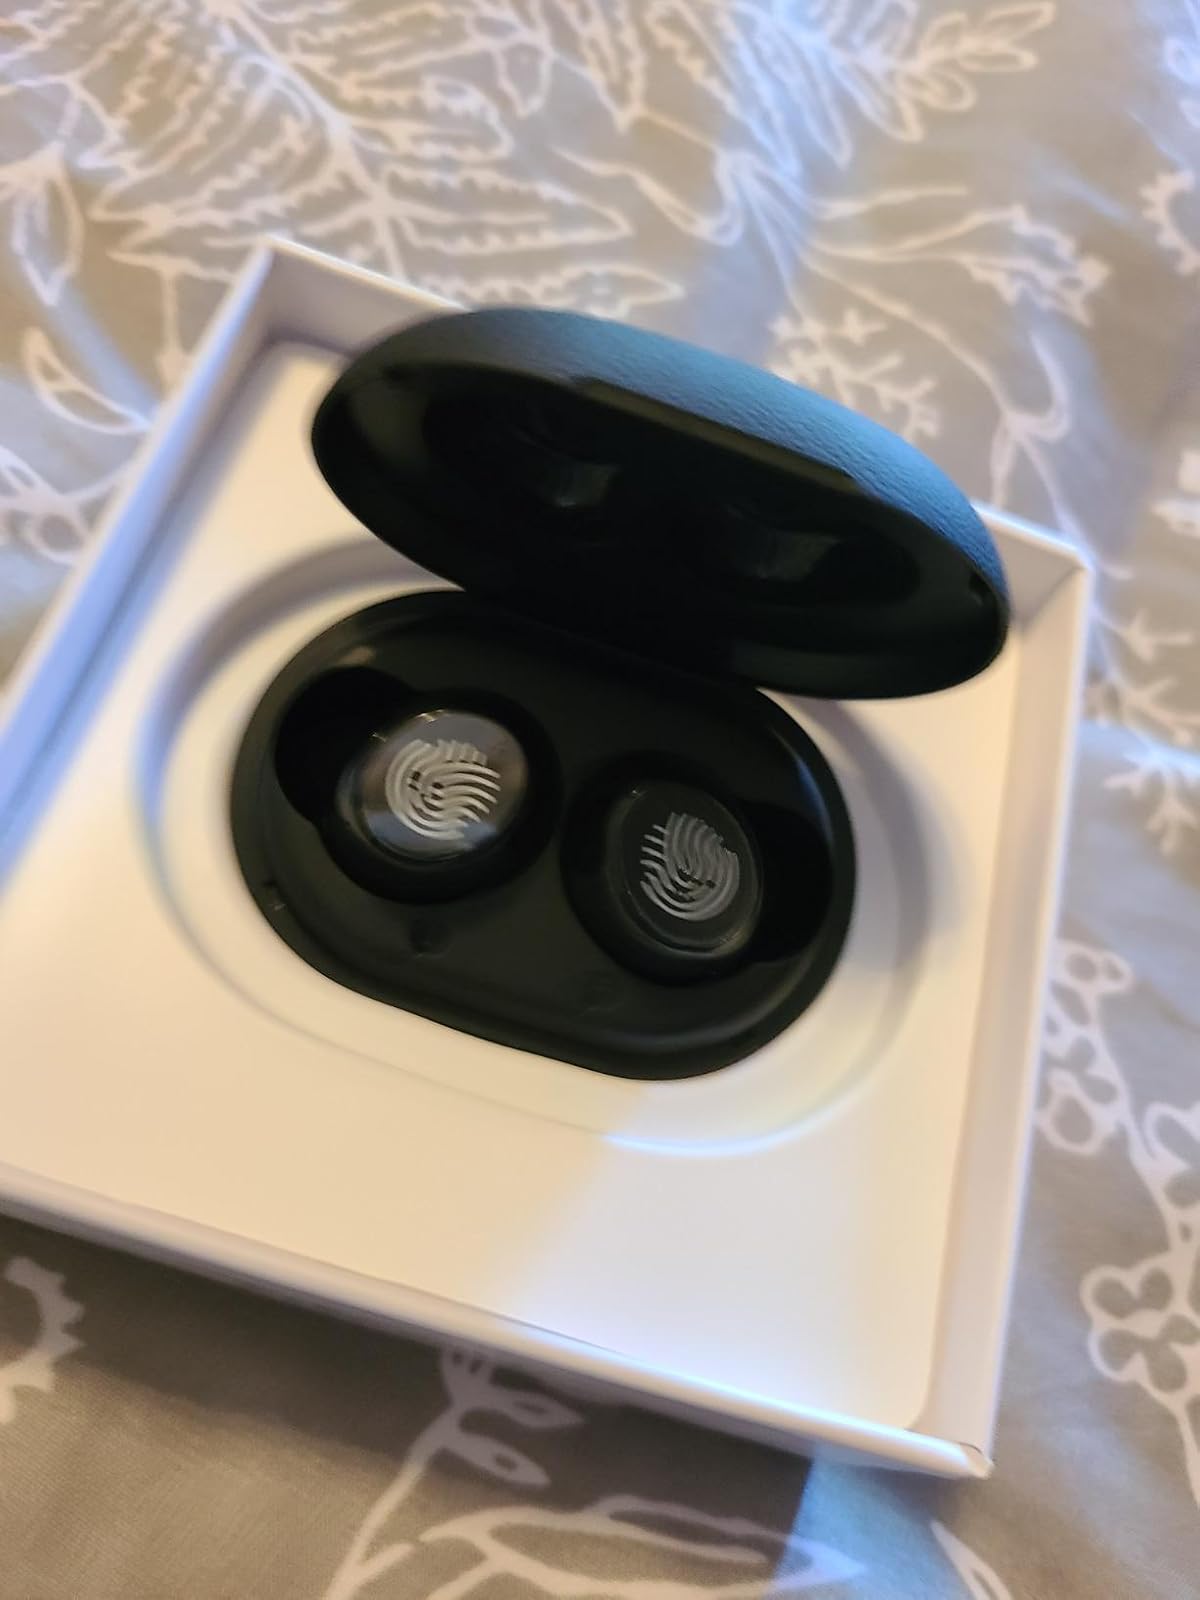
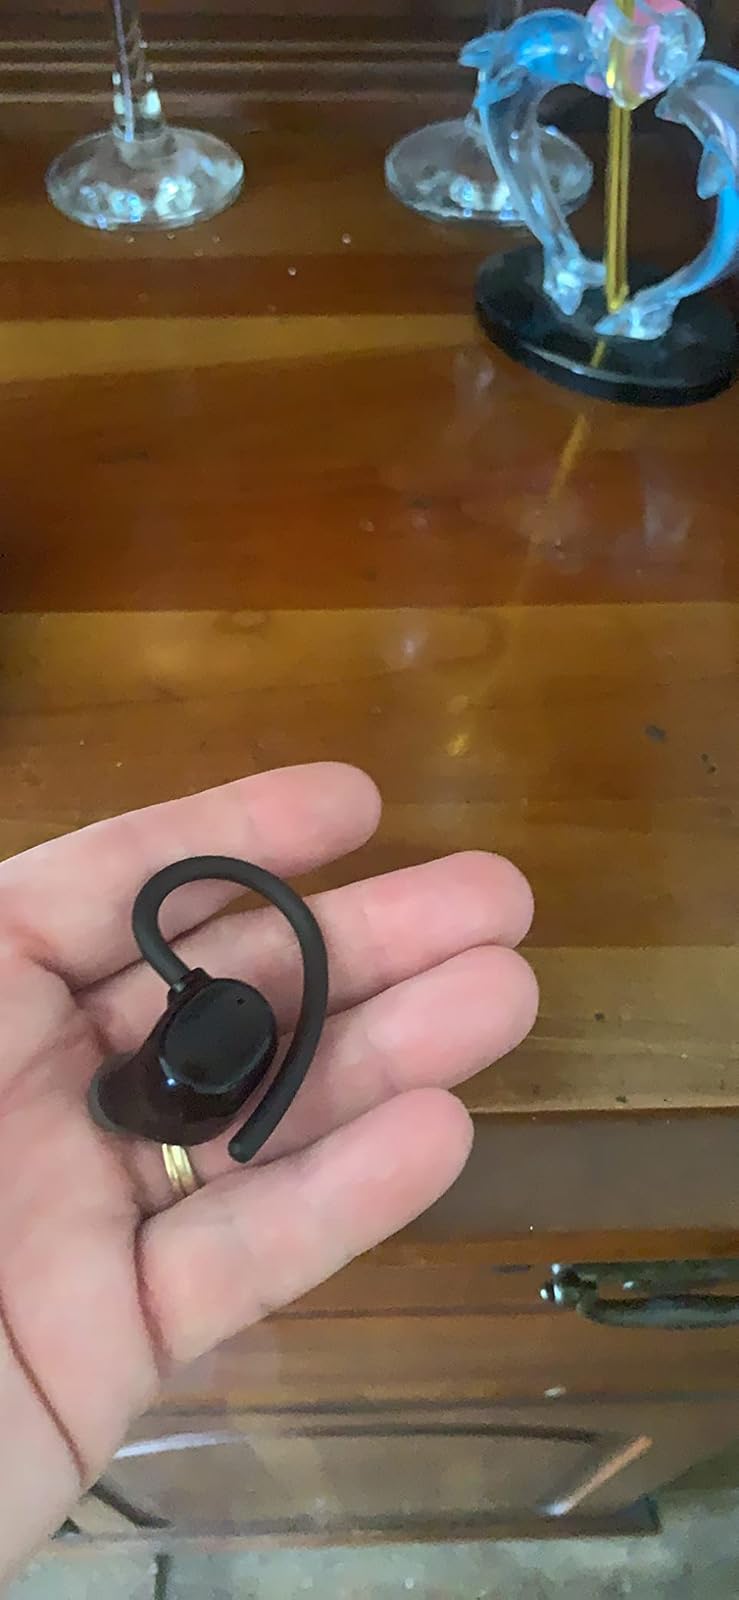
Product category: earbuds
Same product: no